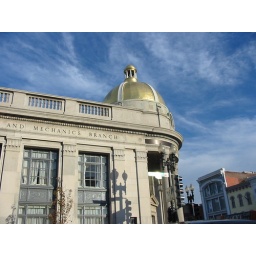
I took this photo from my car window while sitting in Georgetown's legendary traffic.